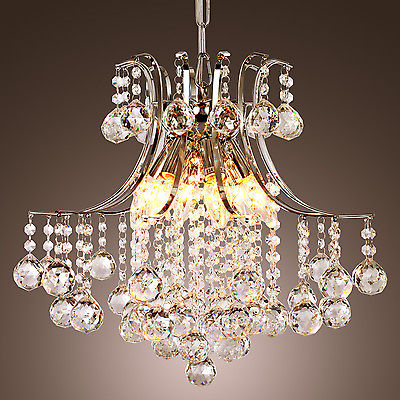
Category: lamp